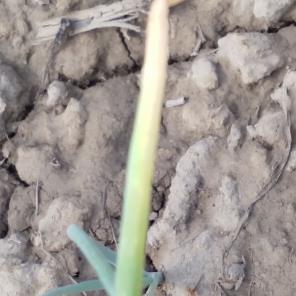
Crop: Onion
Condition: fusarium-d